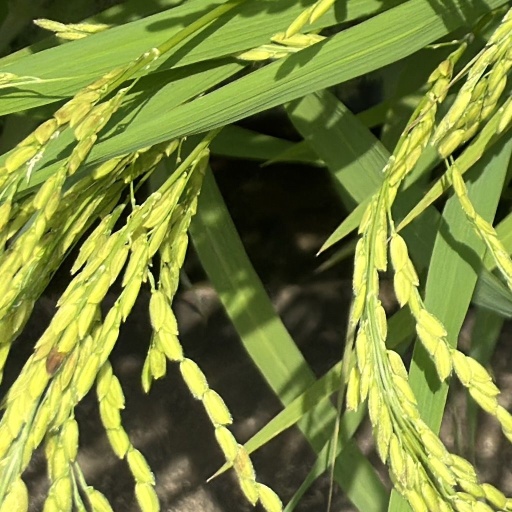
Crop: rice